Henley Town Hall

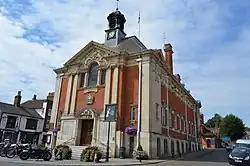
Henley Town Hall

Henley Town Hall is a municipal structure in the Market Place in Henley-on-Thames, Oxfordshire, England. The town hall, which is the headquarters of Henley Town Council, is a Grade II* listed building.